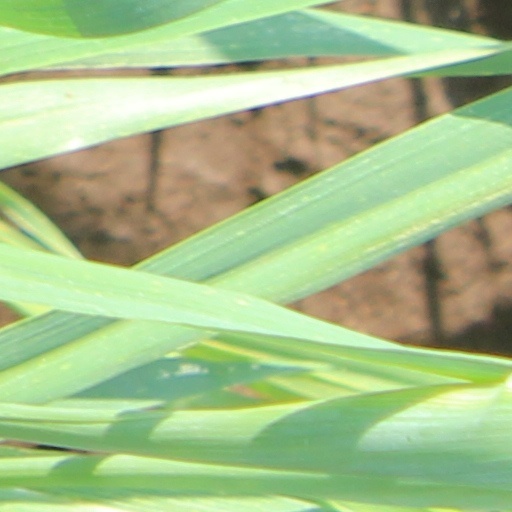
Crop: wheat